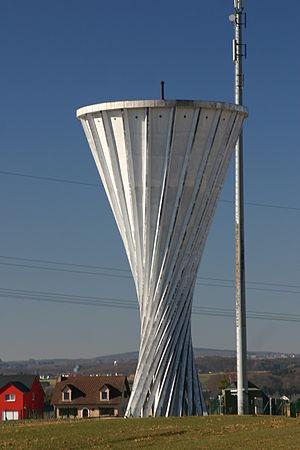
Goeblange est une section de la commune luxembourgeoise de Koerich située dans le canton de Capellen.